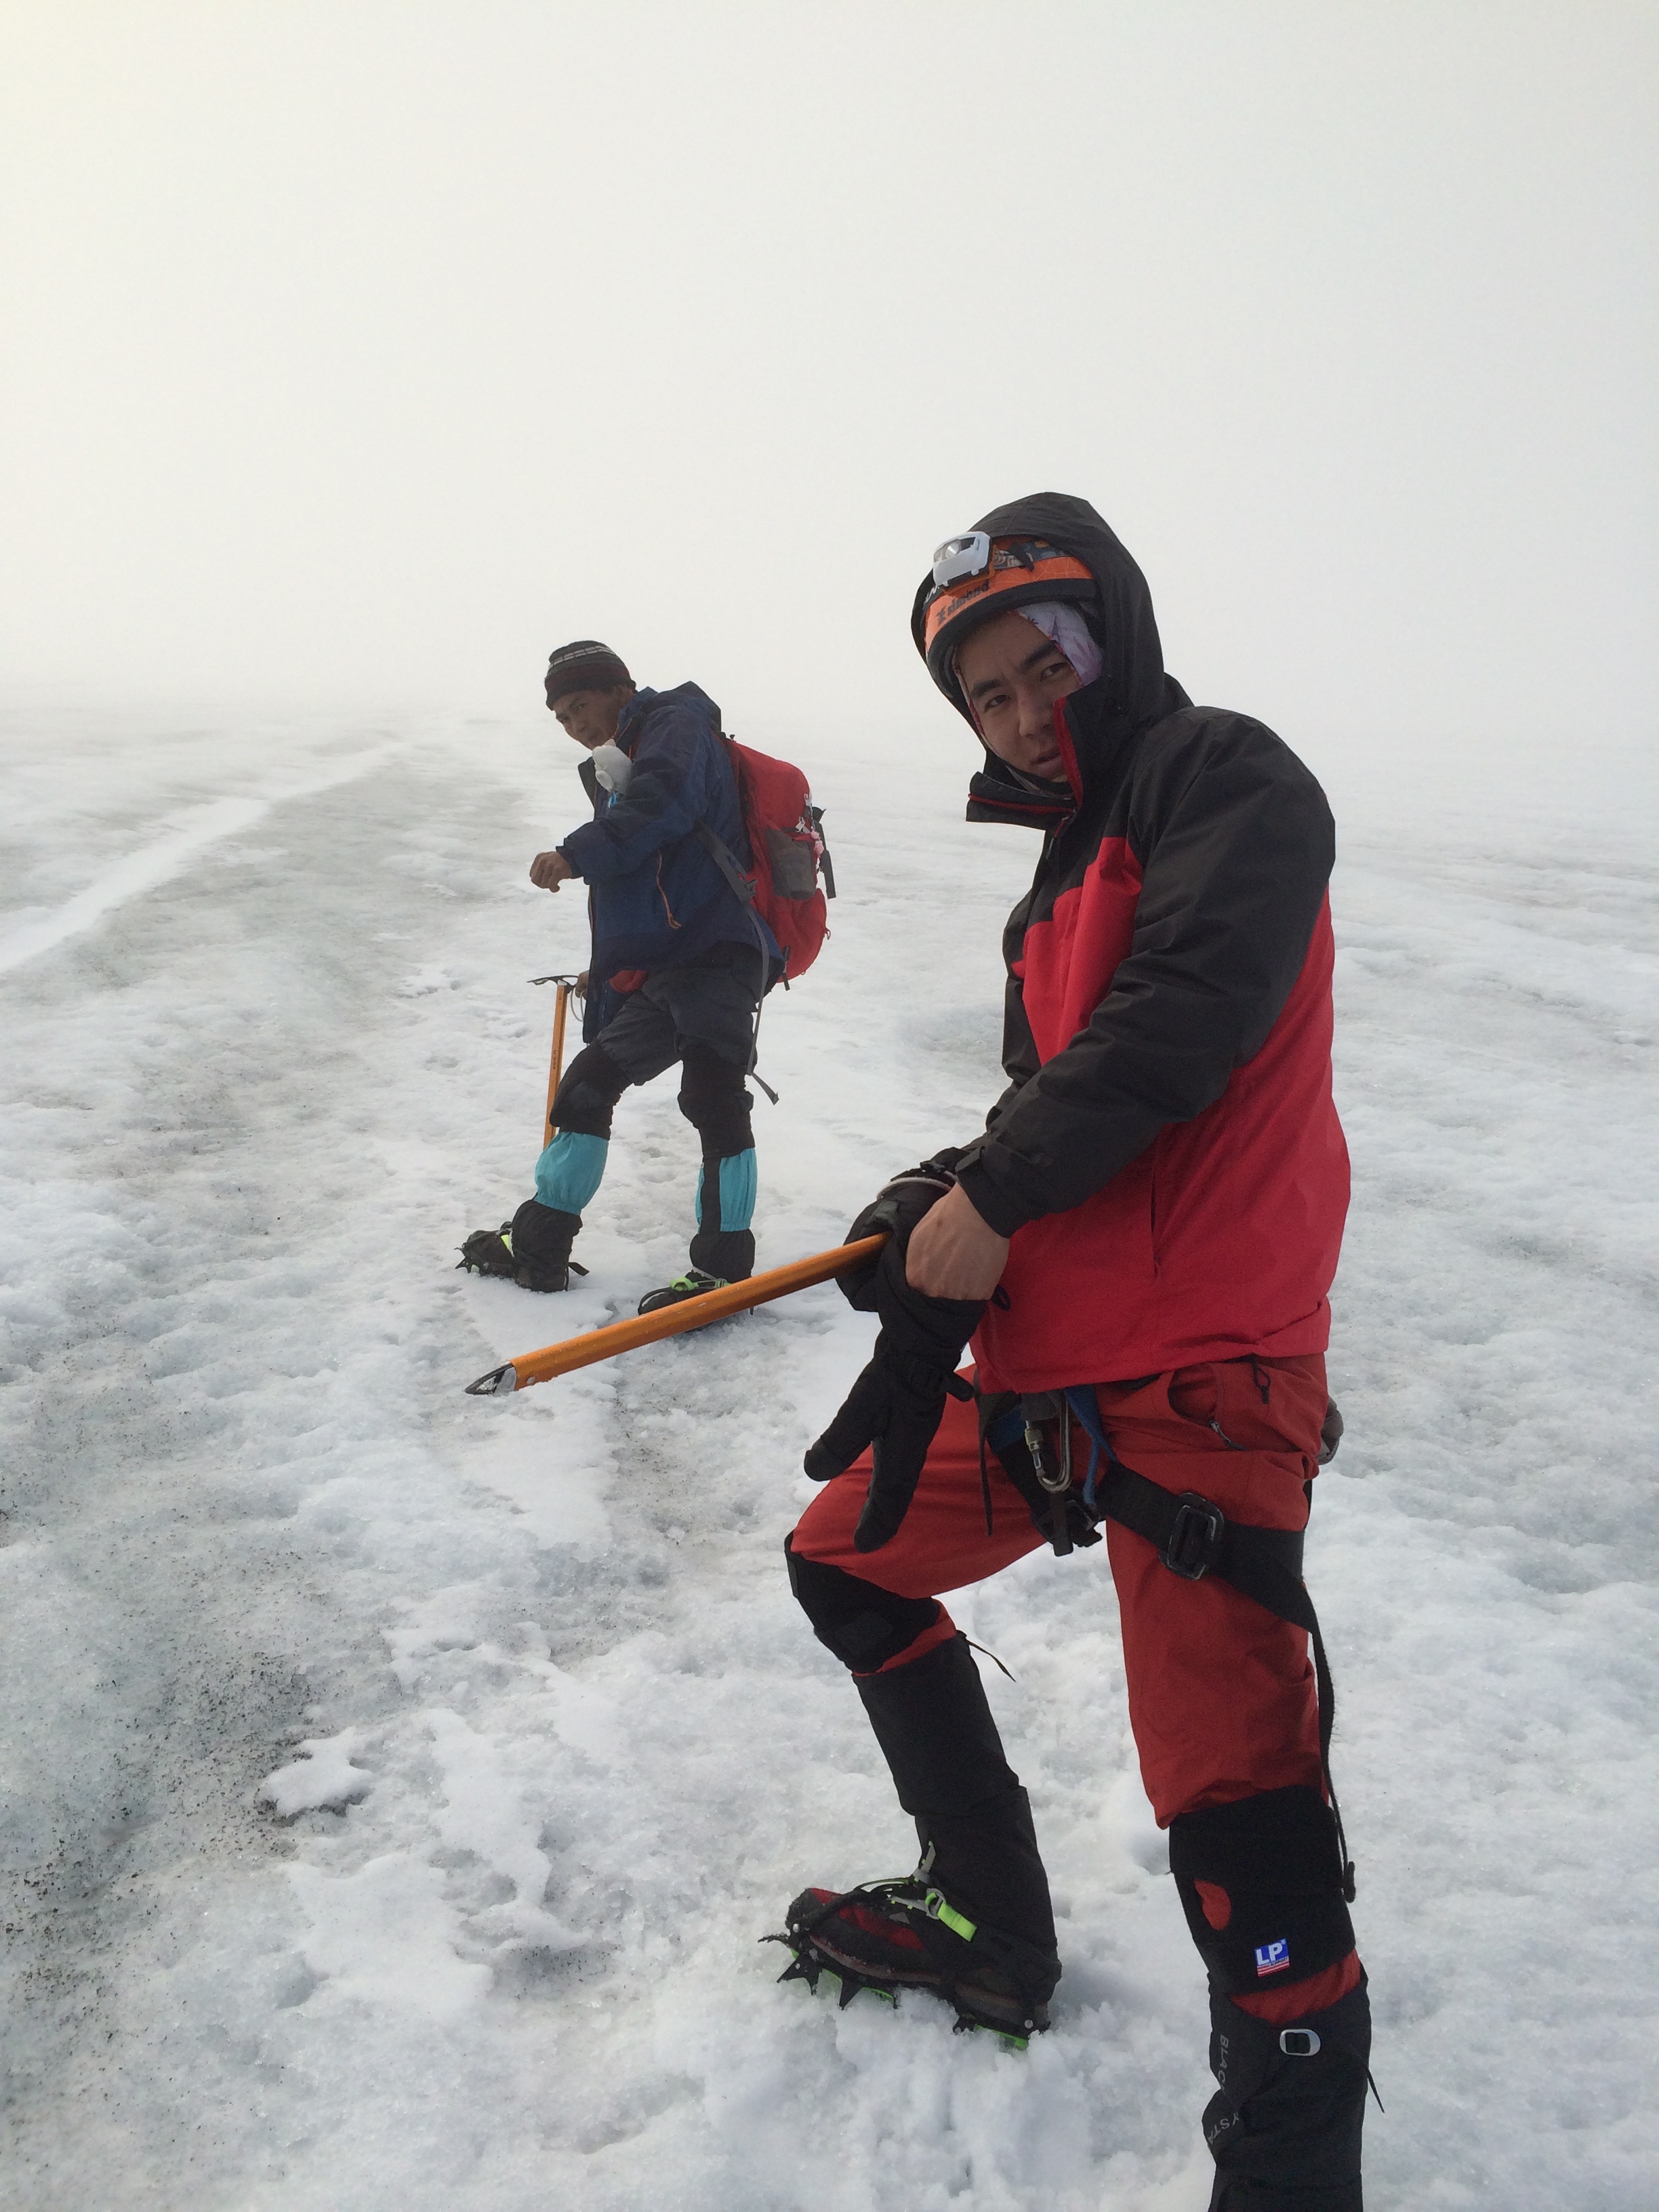
snow, winter, ice, weather, snowshoe, snowboard, extreme sport, season, sports equipment, snow mountain, mountaineering, winter sport, mountaineer, ski, footwear, on foot, haba, ski equipment